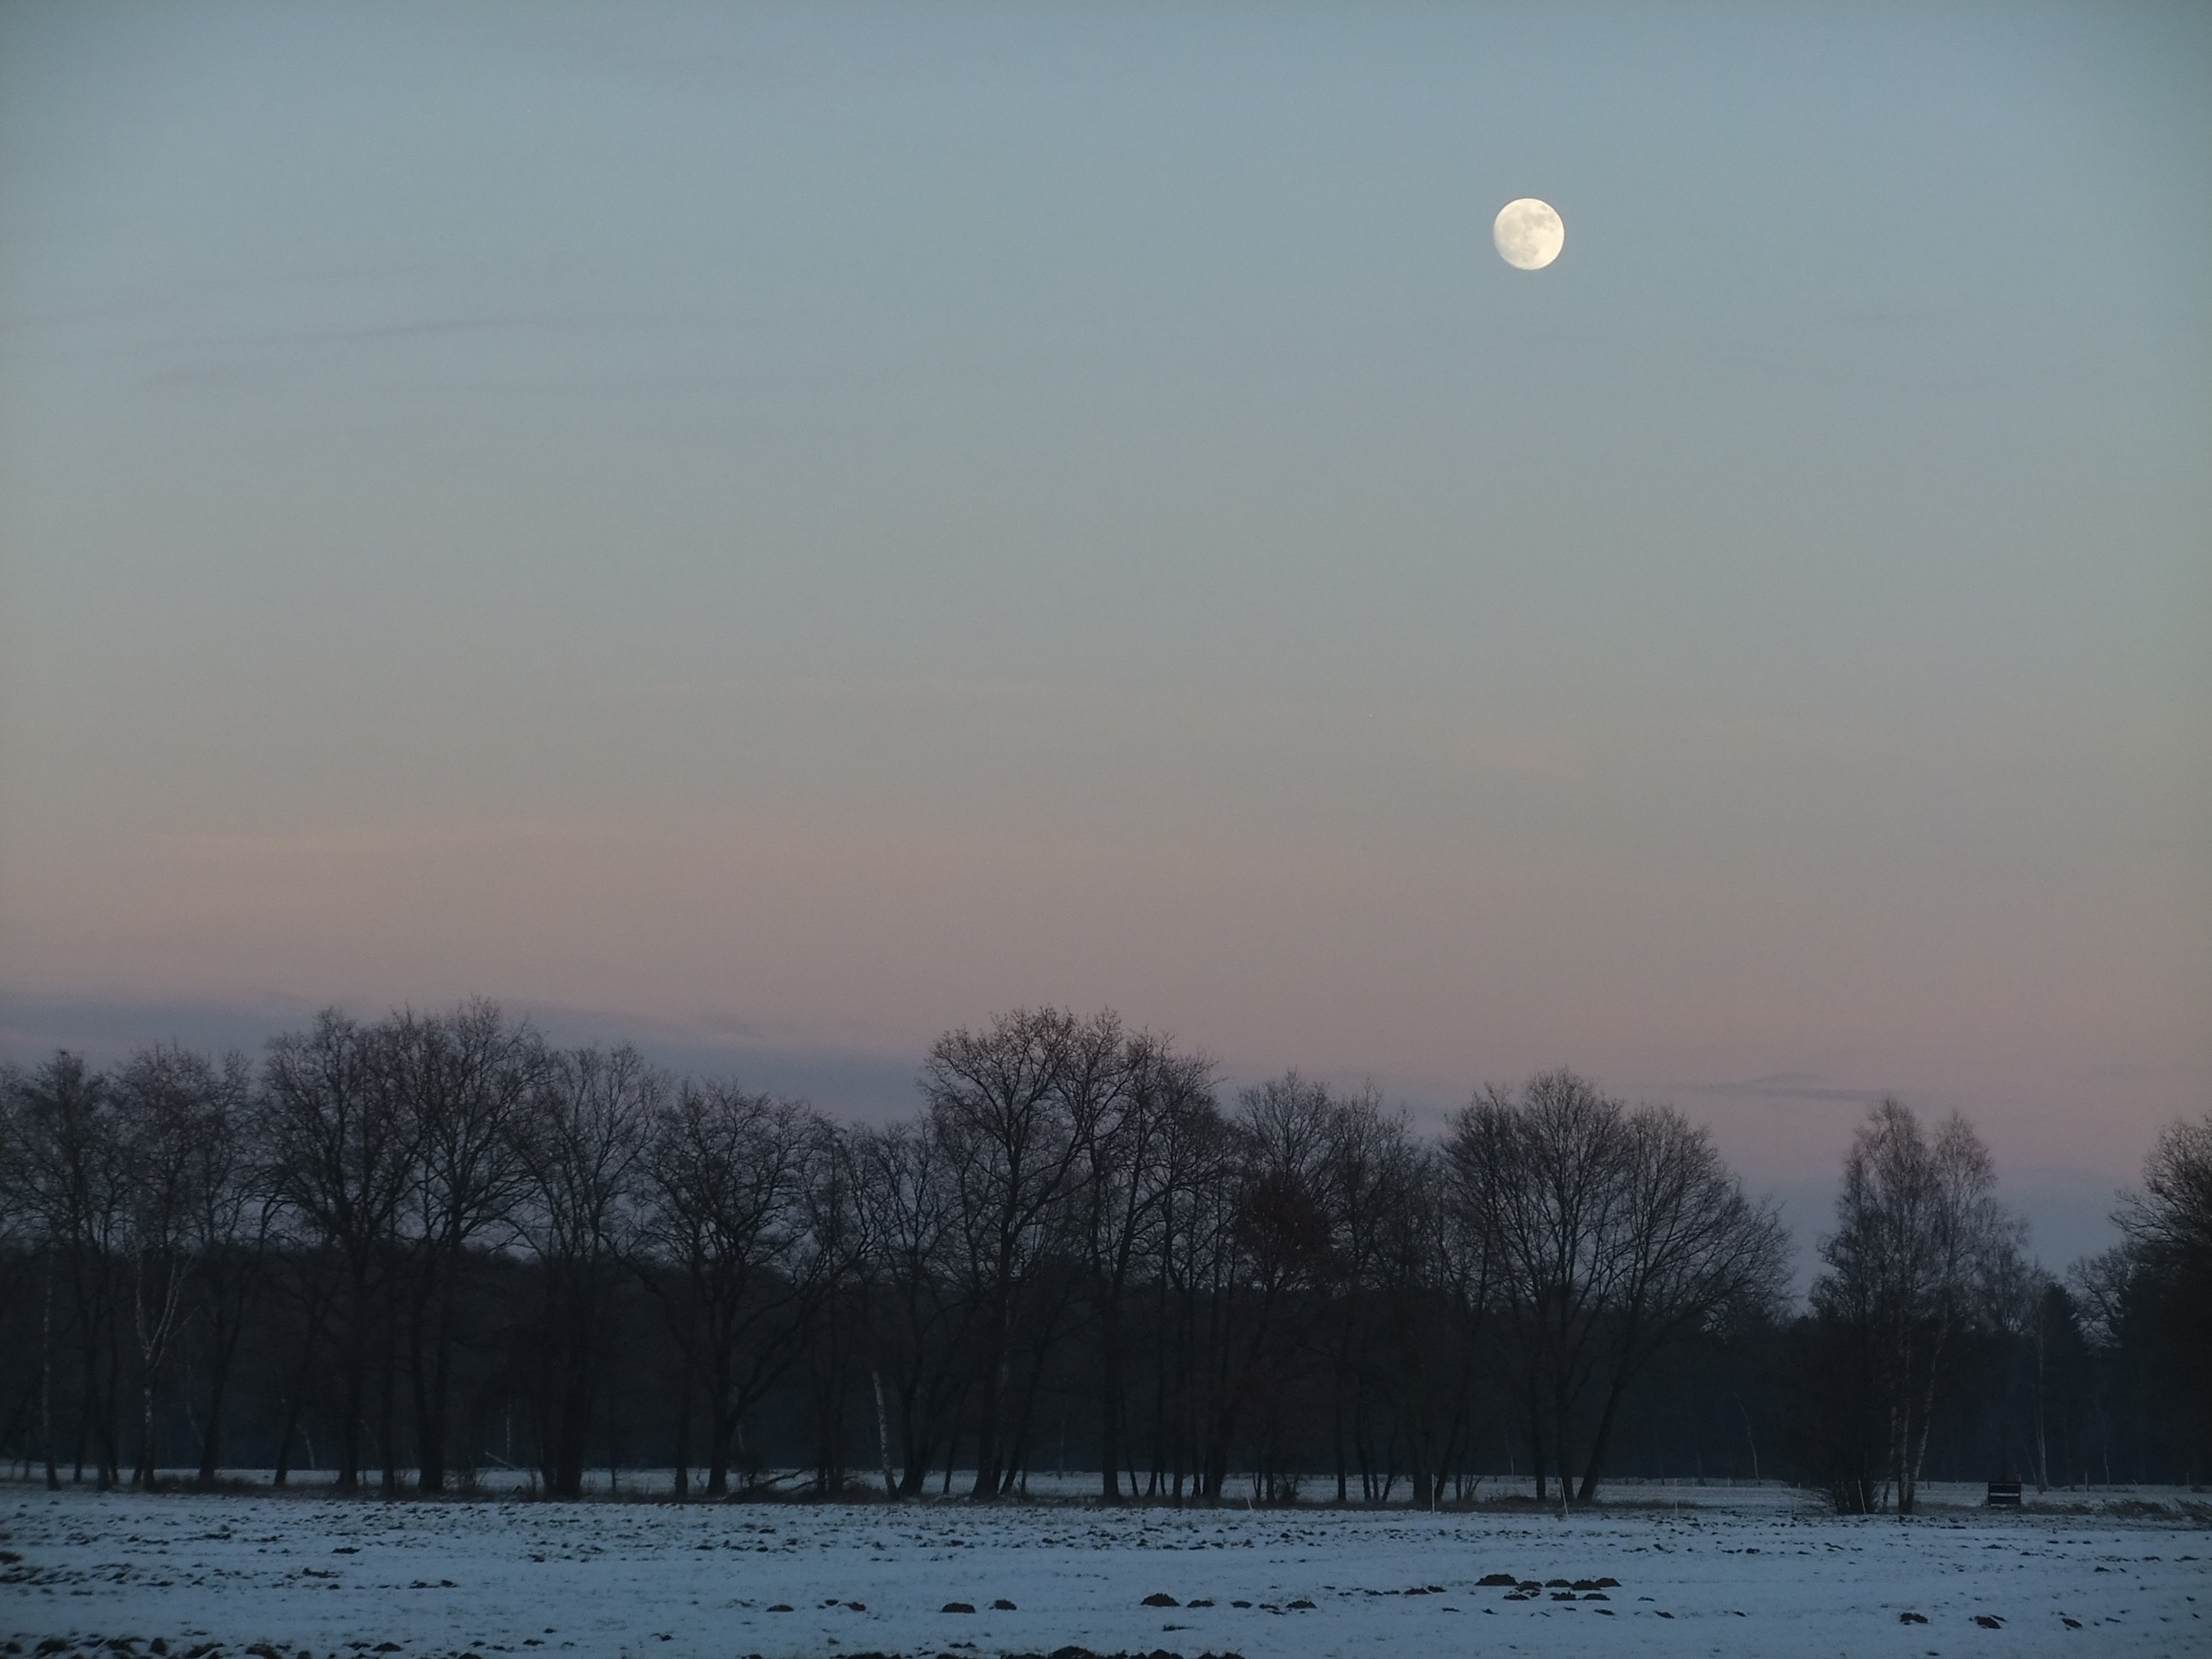
snow, winter, sky, sunrise, sunset, mist, morning, dawn, atmosphere, dusk, evening, twilight, natural, weather, moon, season, woods, views, freezing, astronomical object, round the moon, atmospheric phenomenon